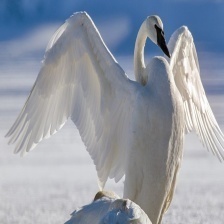
Species: TRUMPTER SWAN
Scientific name: CYGNUS BUCCINATOR
ImageNet parent category: black_swan